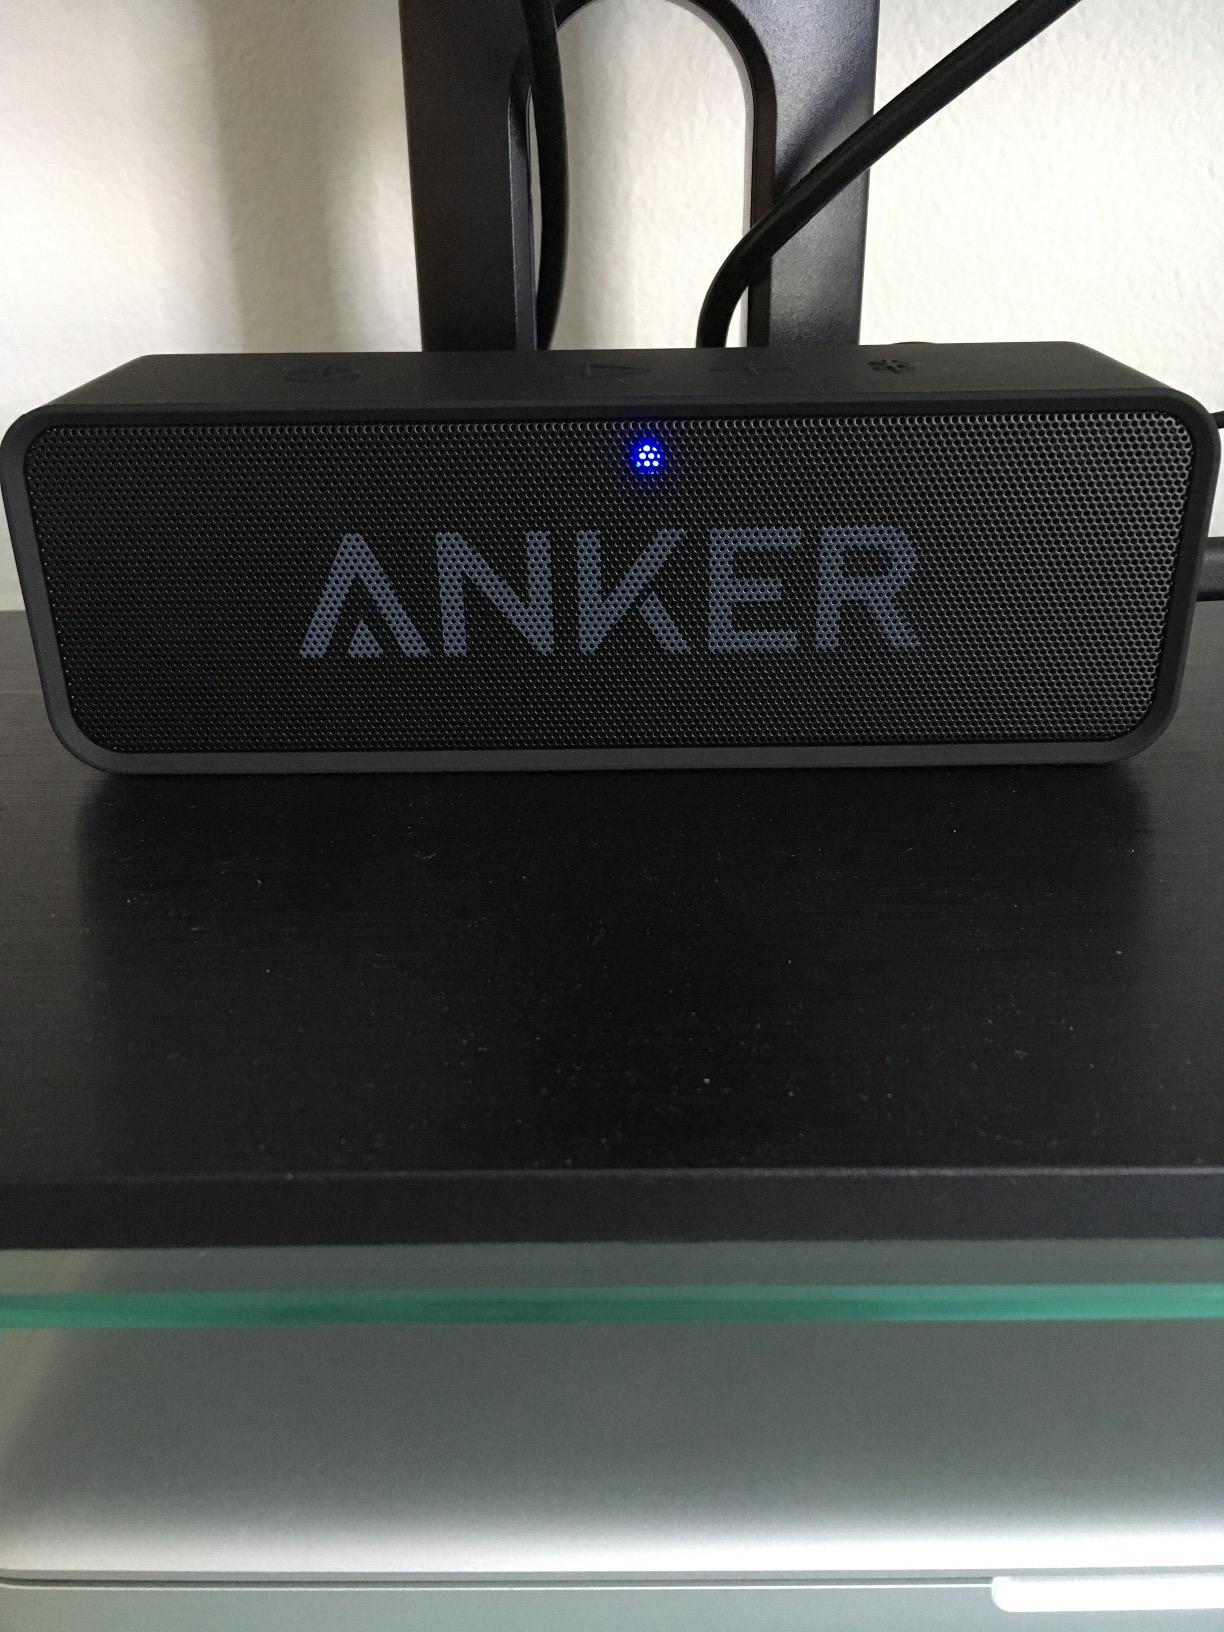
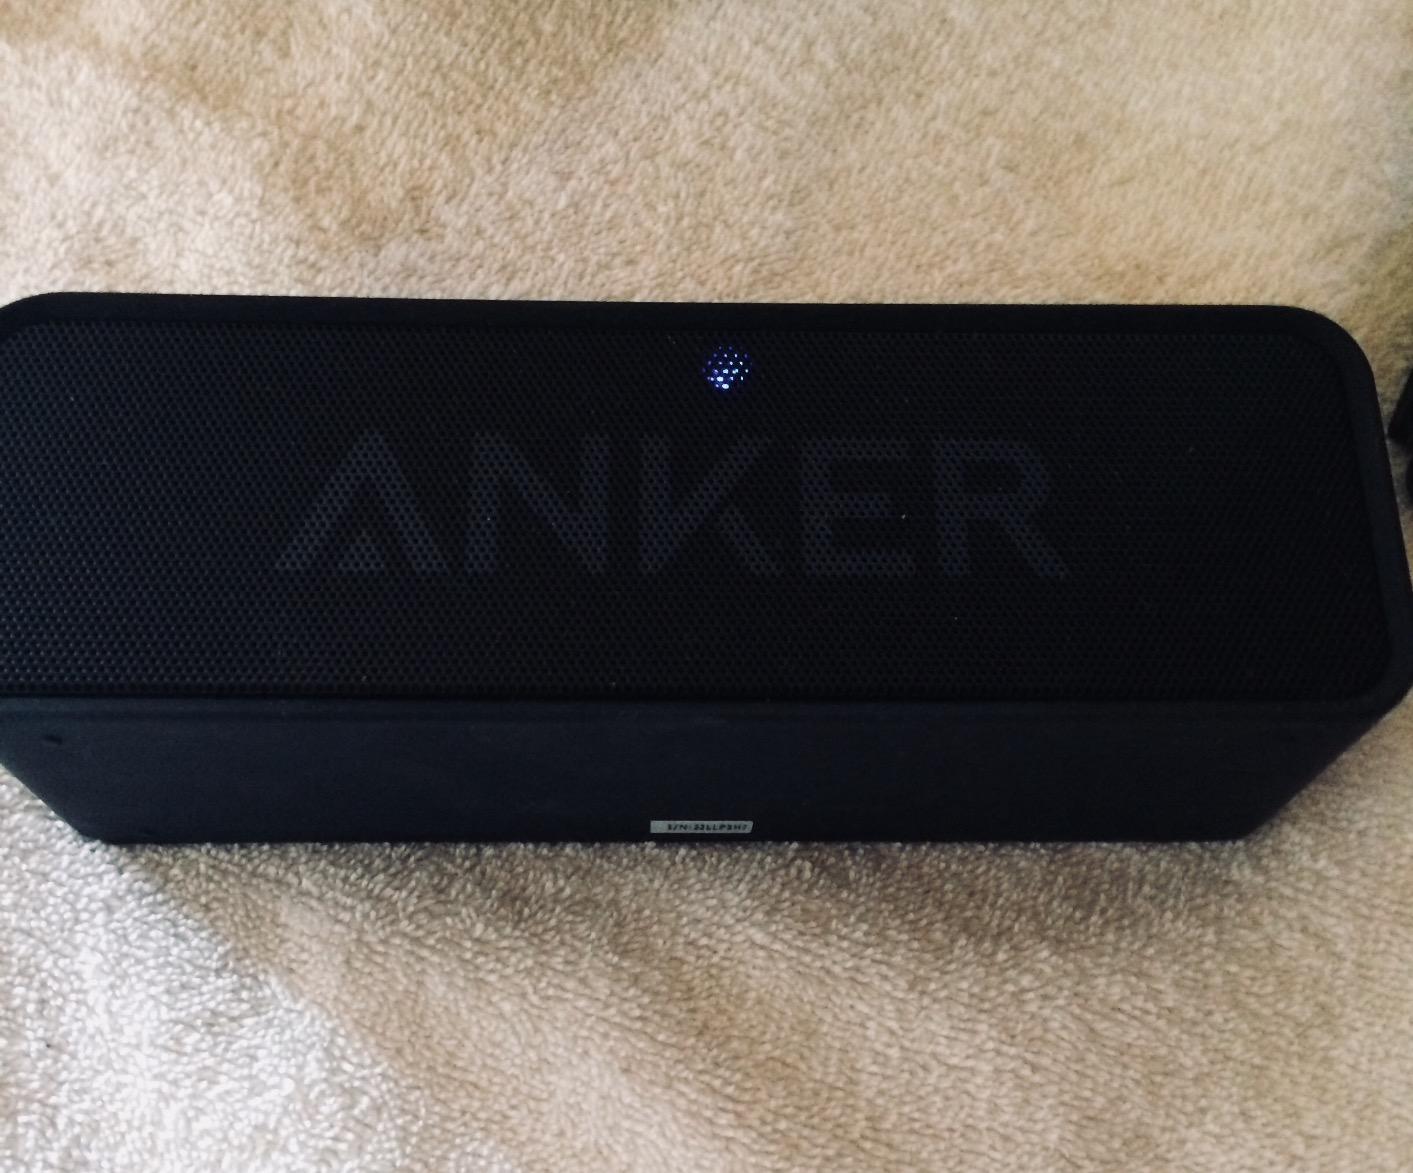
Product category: speaker
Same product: yes